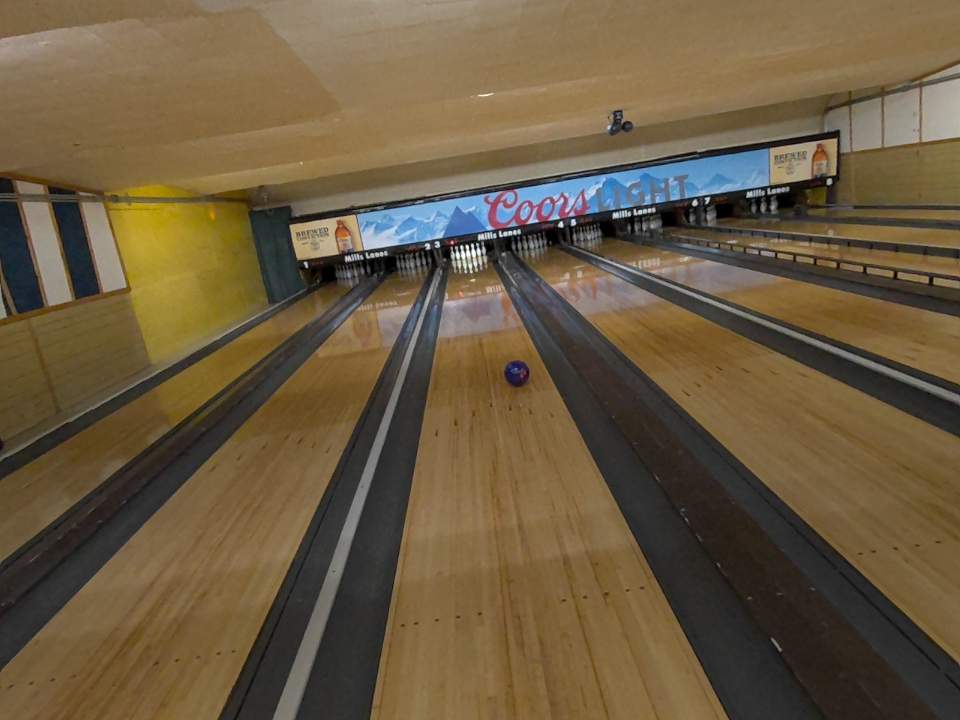
Object: bowling_ball